Lilla Polyák

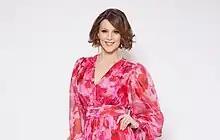
Lilla Polyák photographed by Zoltán Sárosi

Her 2021 song titled "Stay" ("Maradj") was inspired by the loss of her father, Dr. Zoltán Polyák (1952–1987). Her mother is Márta Botos (Mrs. Zoltán Polyák). She has a younger brother, Zoltán.